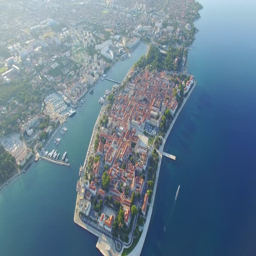
aerial view of the city